Kinosaki (train)

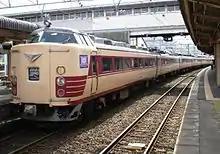
A 183 series train on a "Kinosaki" service at Kinosaki Onsen Station, March 2007

183 series EMUs were formerly used on some services, but were withdrawn by the start of the revised timetable on 16 March 2013.